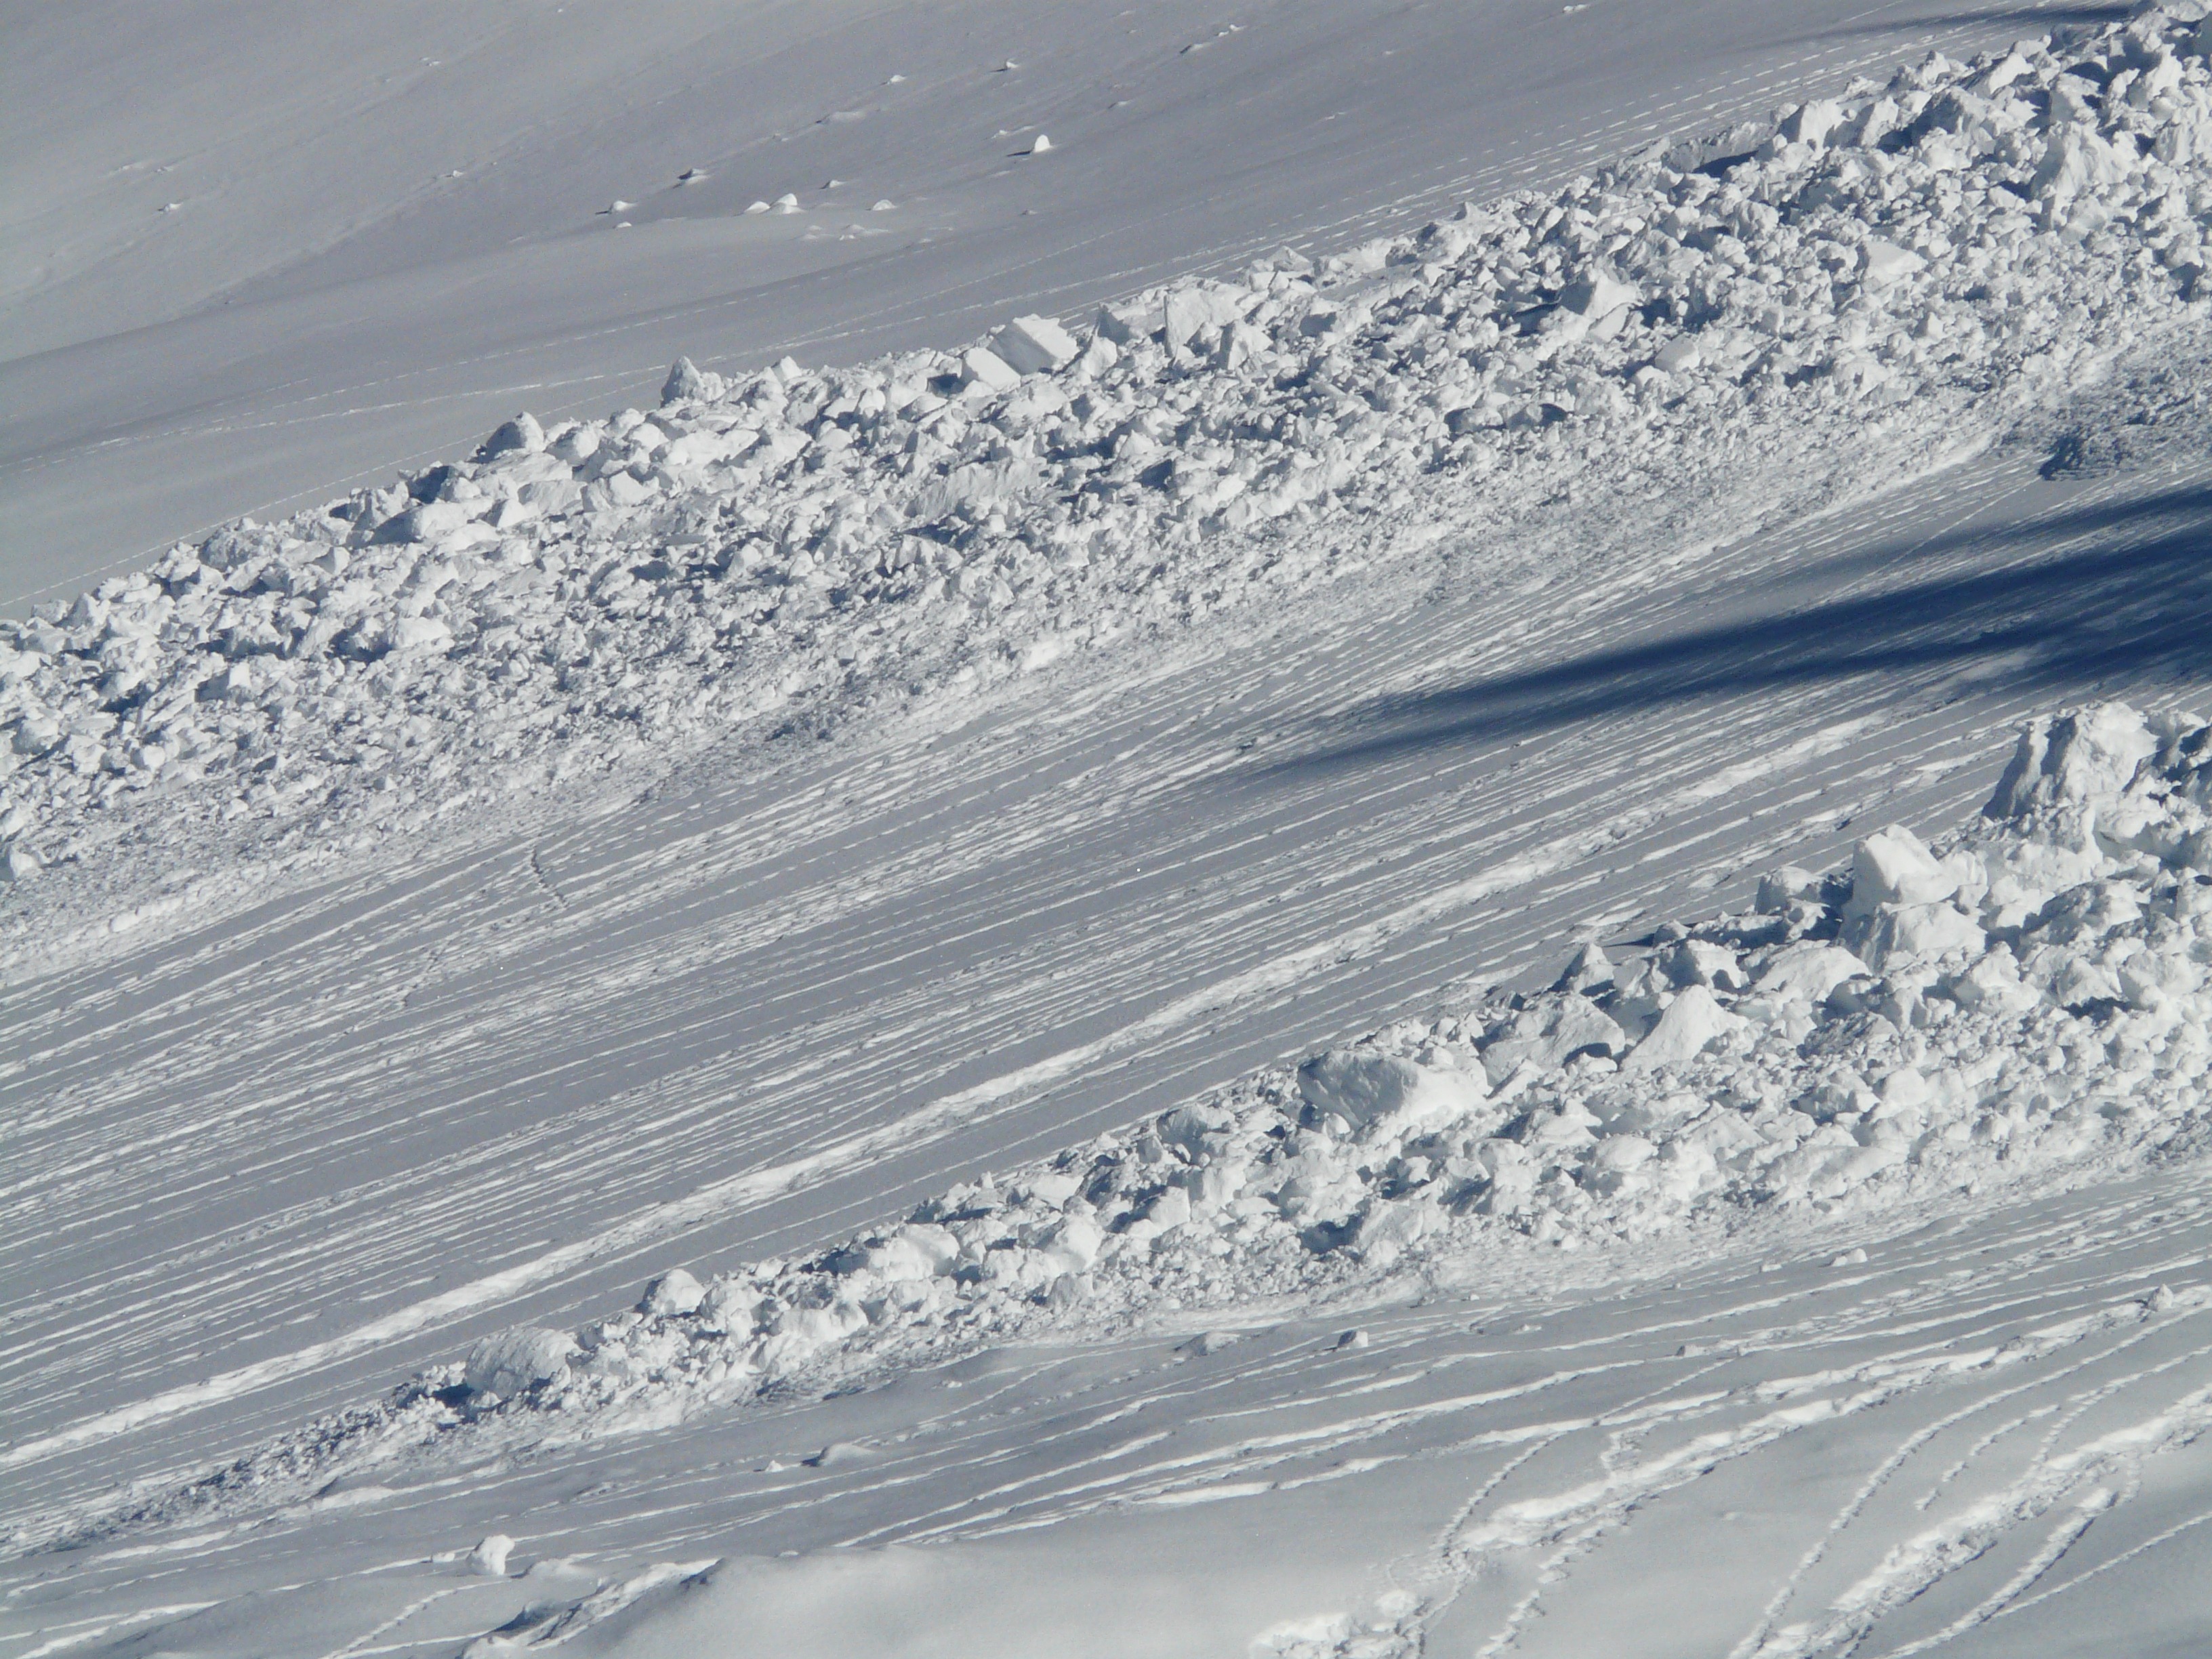
landscape, mountain, snow, winter, mountain range, weather, snowy, skiing, season, avalanche, winter sport, sports, ski, wintry, piste, freezing, ski touring, deep snow, ski mountaineering, ski equipment, geological phenomenon, avalanche cone